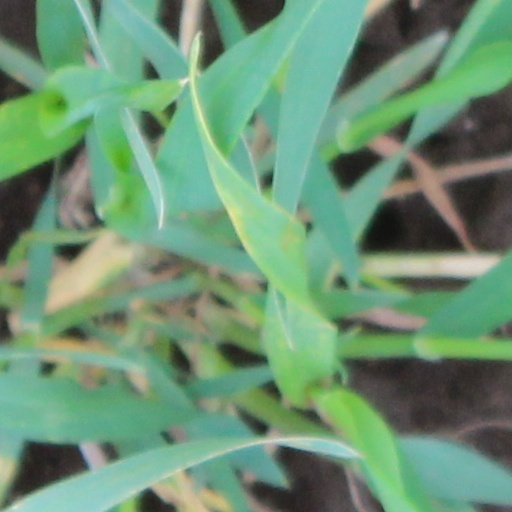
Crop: wheat